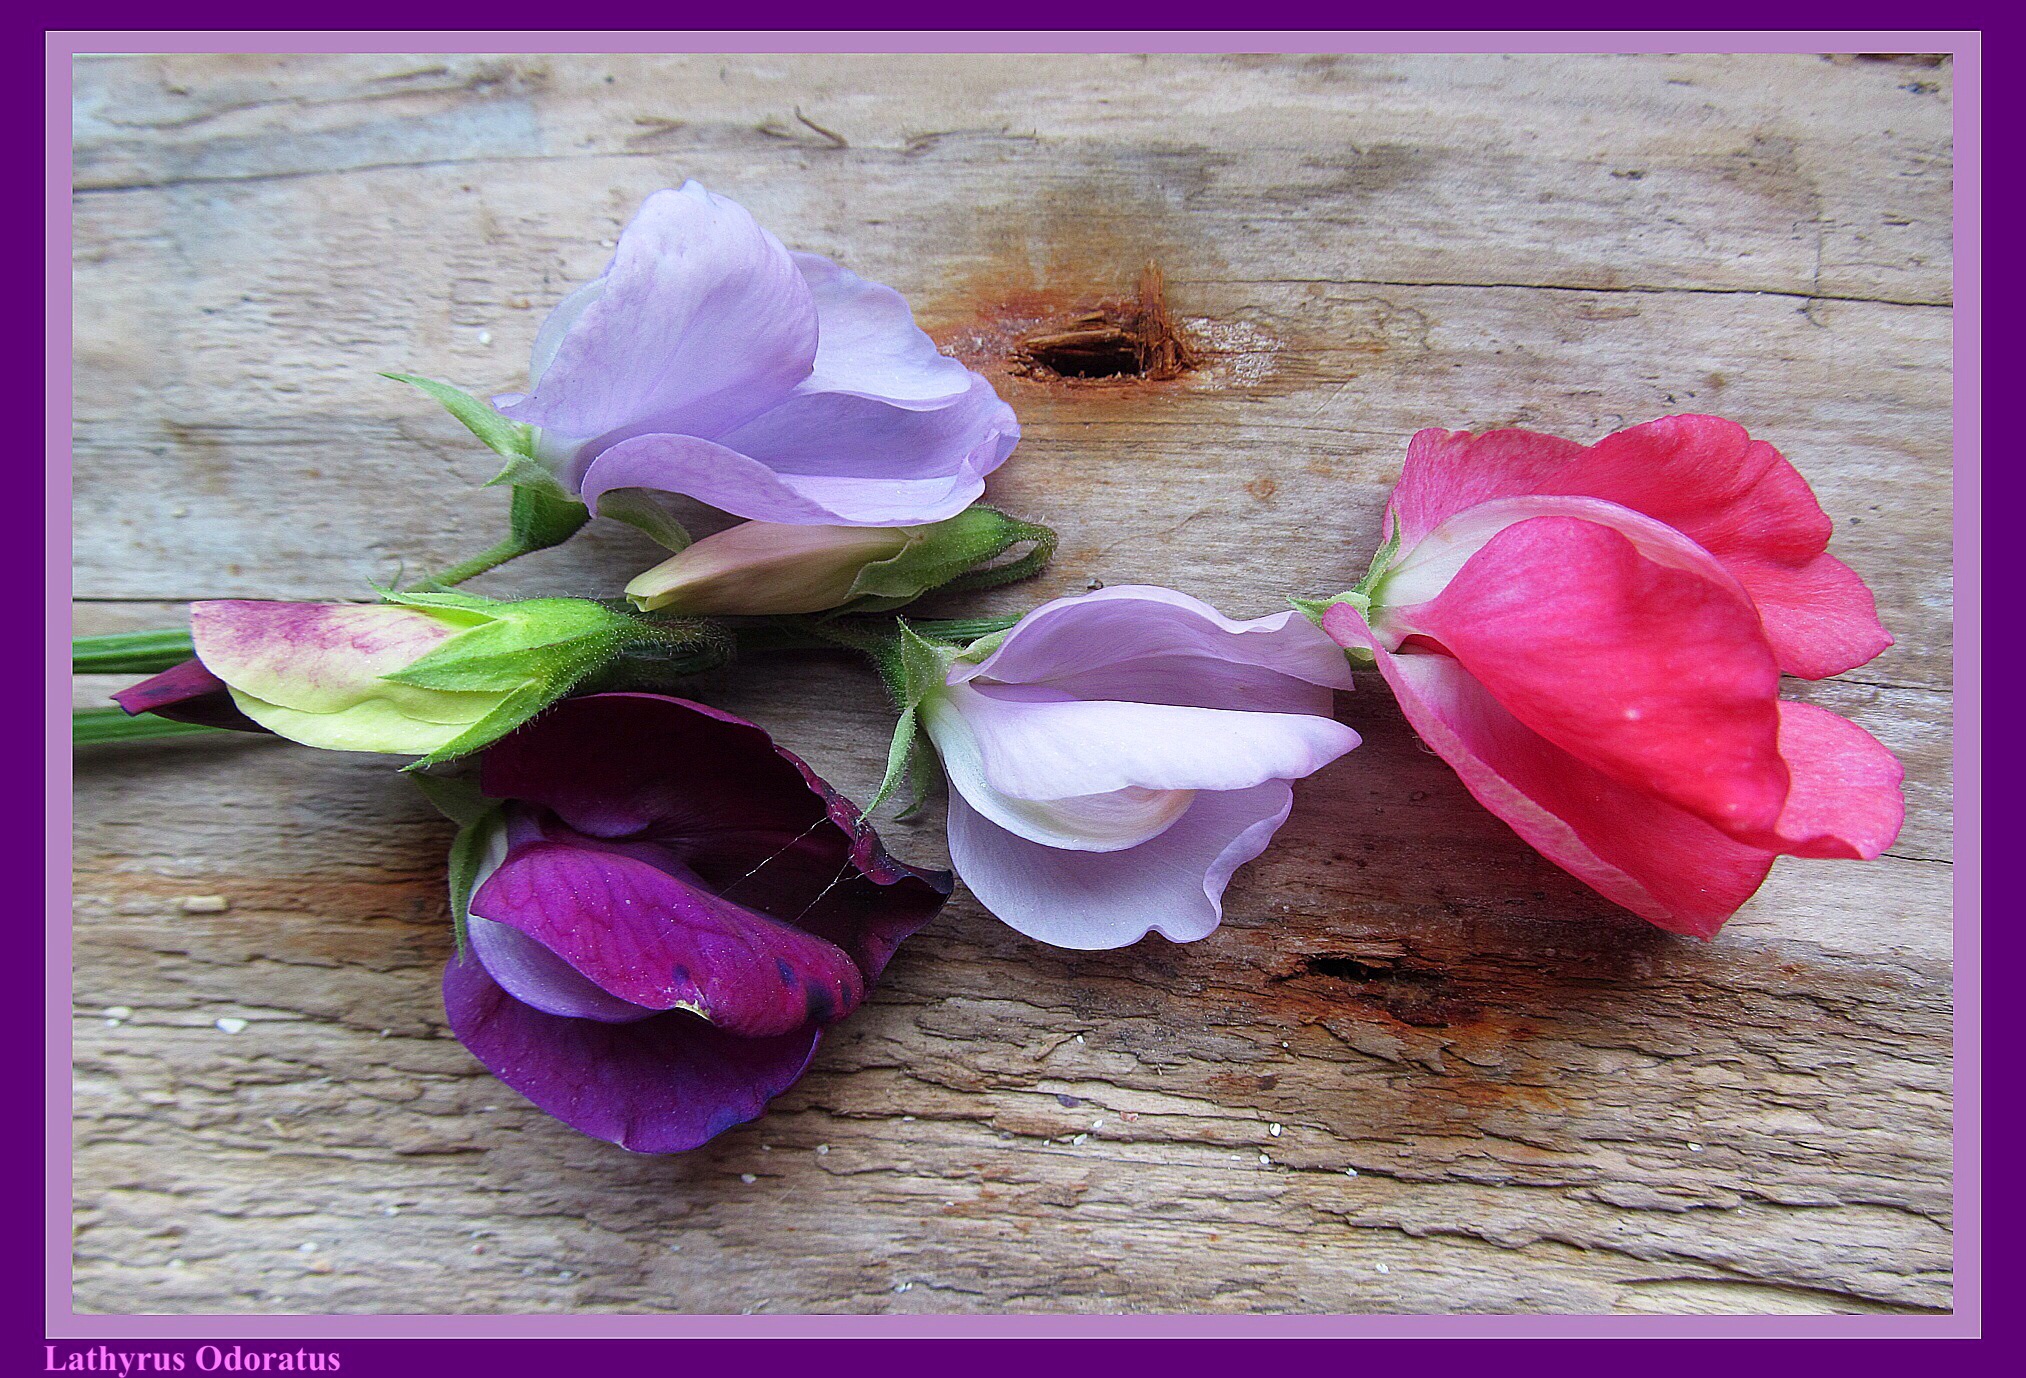
plant, flower, purple, petal, pink, flora, makelovenotwar, flowerlover, masterphotos, artisticflowers, flowering plant, flower bouquet, land plant